Barry Scheck

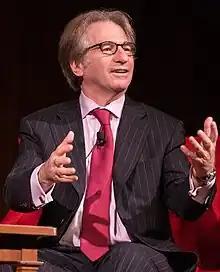
Scheck at the LBJ Presidential Library, 2014

Barry Charles Scheck (born September 19, 1949) is an American attorney and legal scholar. He received national media attention while serving on O. J. Simpson's defense team, collectively dubbed the "Dream Team", helping to win an acquittal in the highly publicized murder case. Scheck is the director of the Innocence Project and a professor at Yeshiva University's Benjamin N. Cardozo School of Law in New York City.